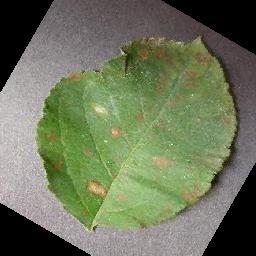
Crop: apple
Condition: cedar_rust